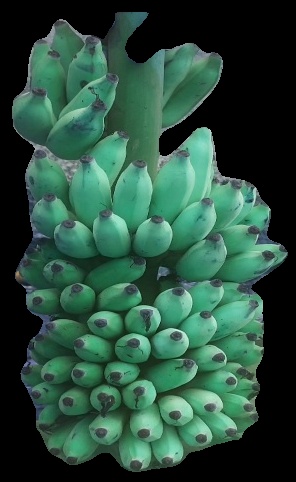
Variety: elakki-bale
Grade: grade2